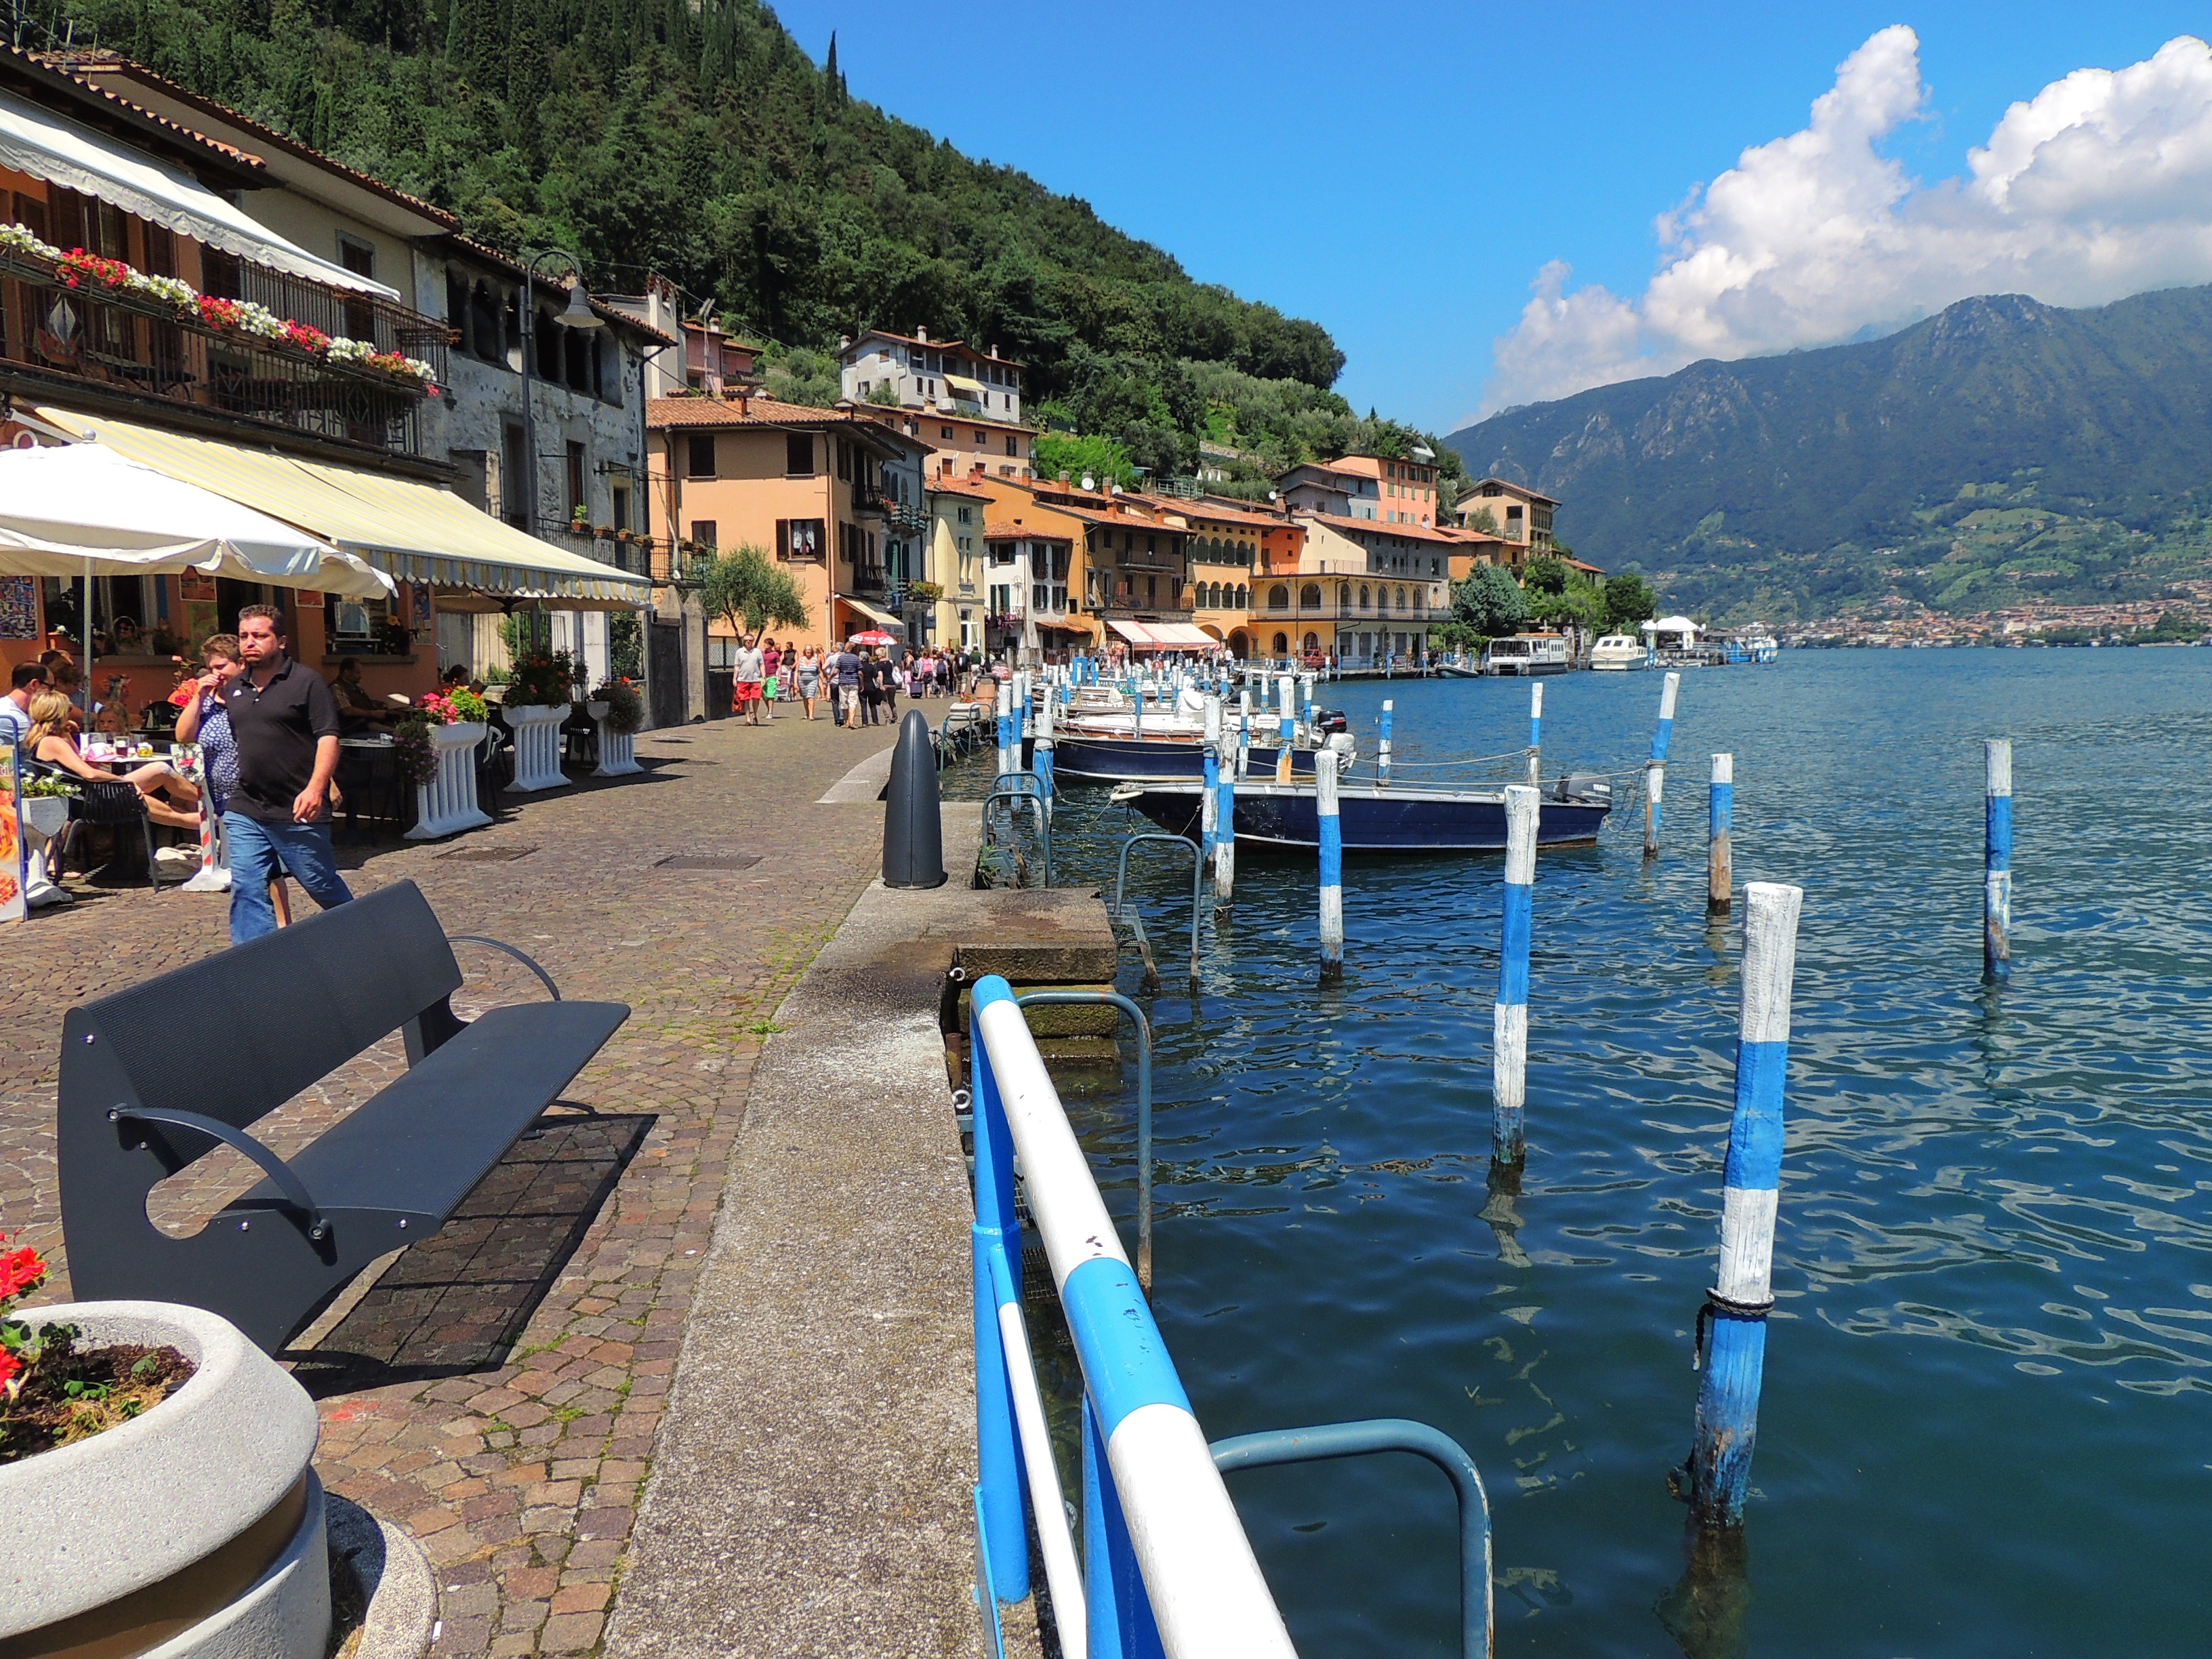
sea, coast, water, horizon, dock, lake, town, summer, vacation, vehicle, bay, italy, blue, marina, tourism, boating, landscapes, views, himmel, lago diseo